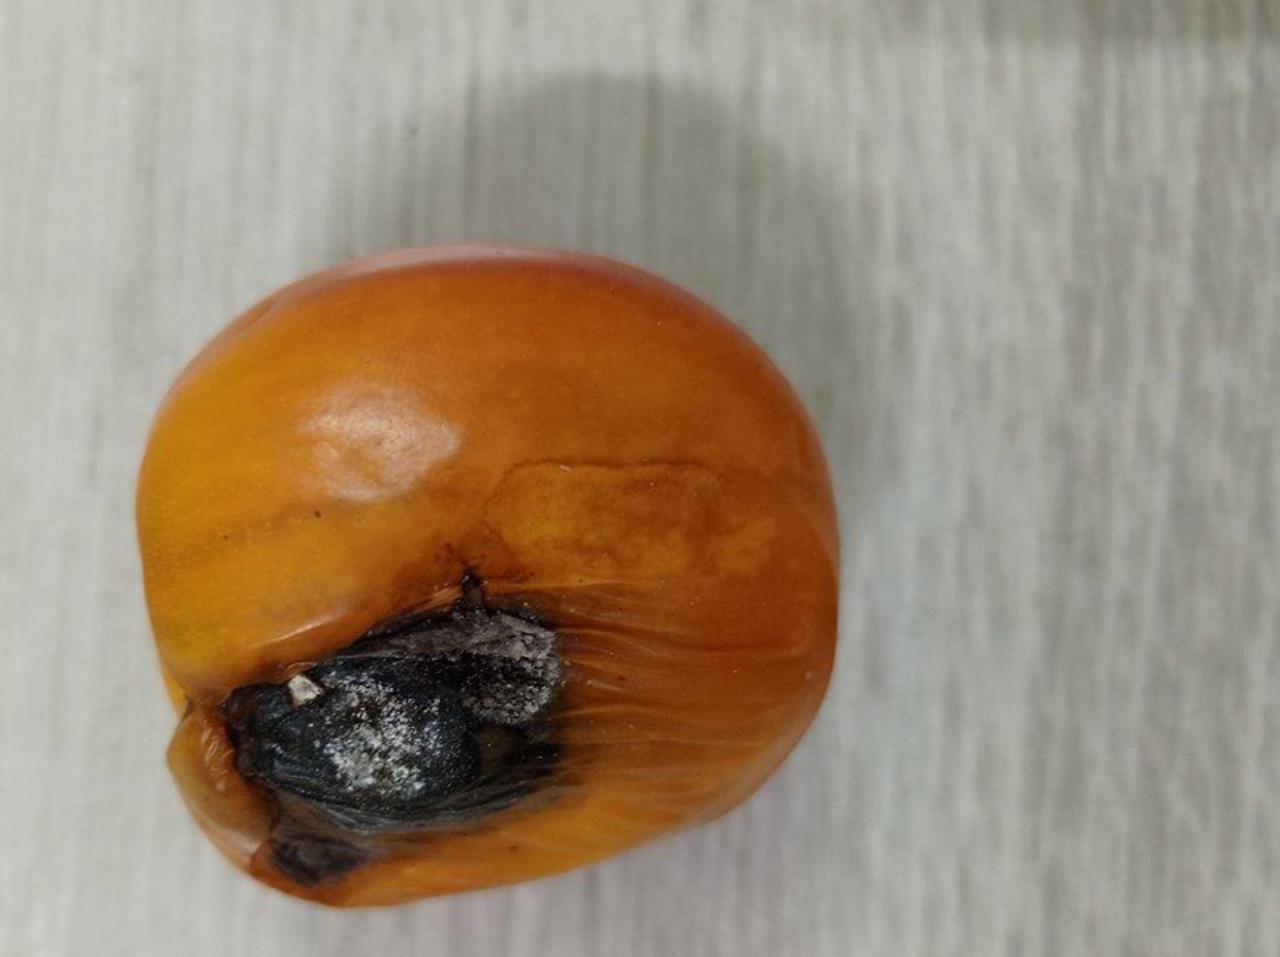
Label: Rotten